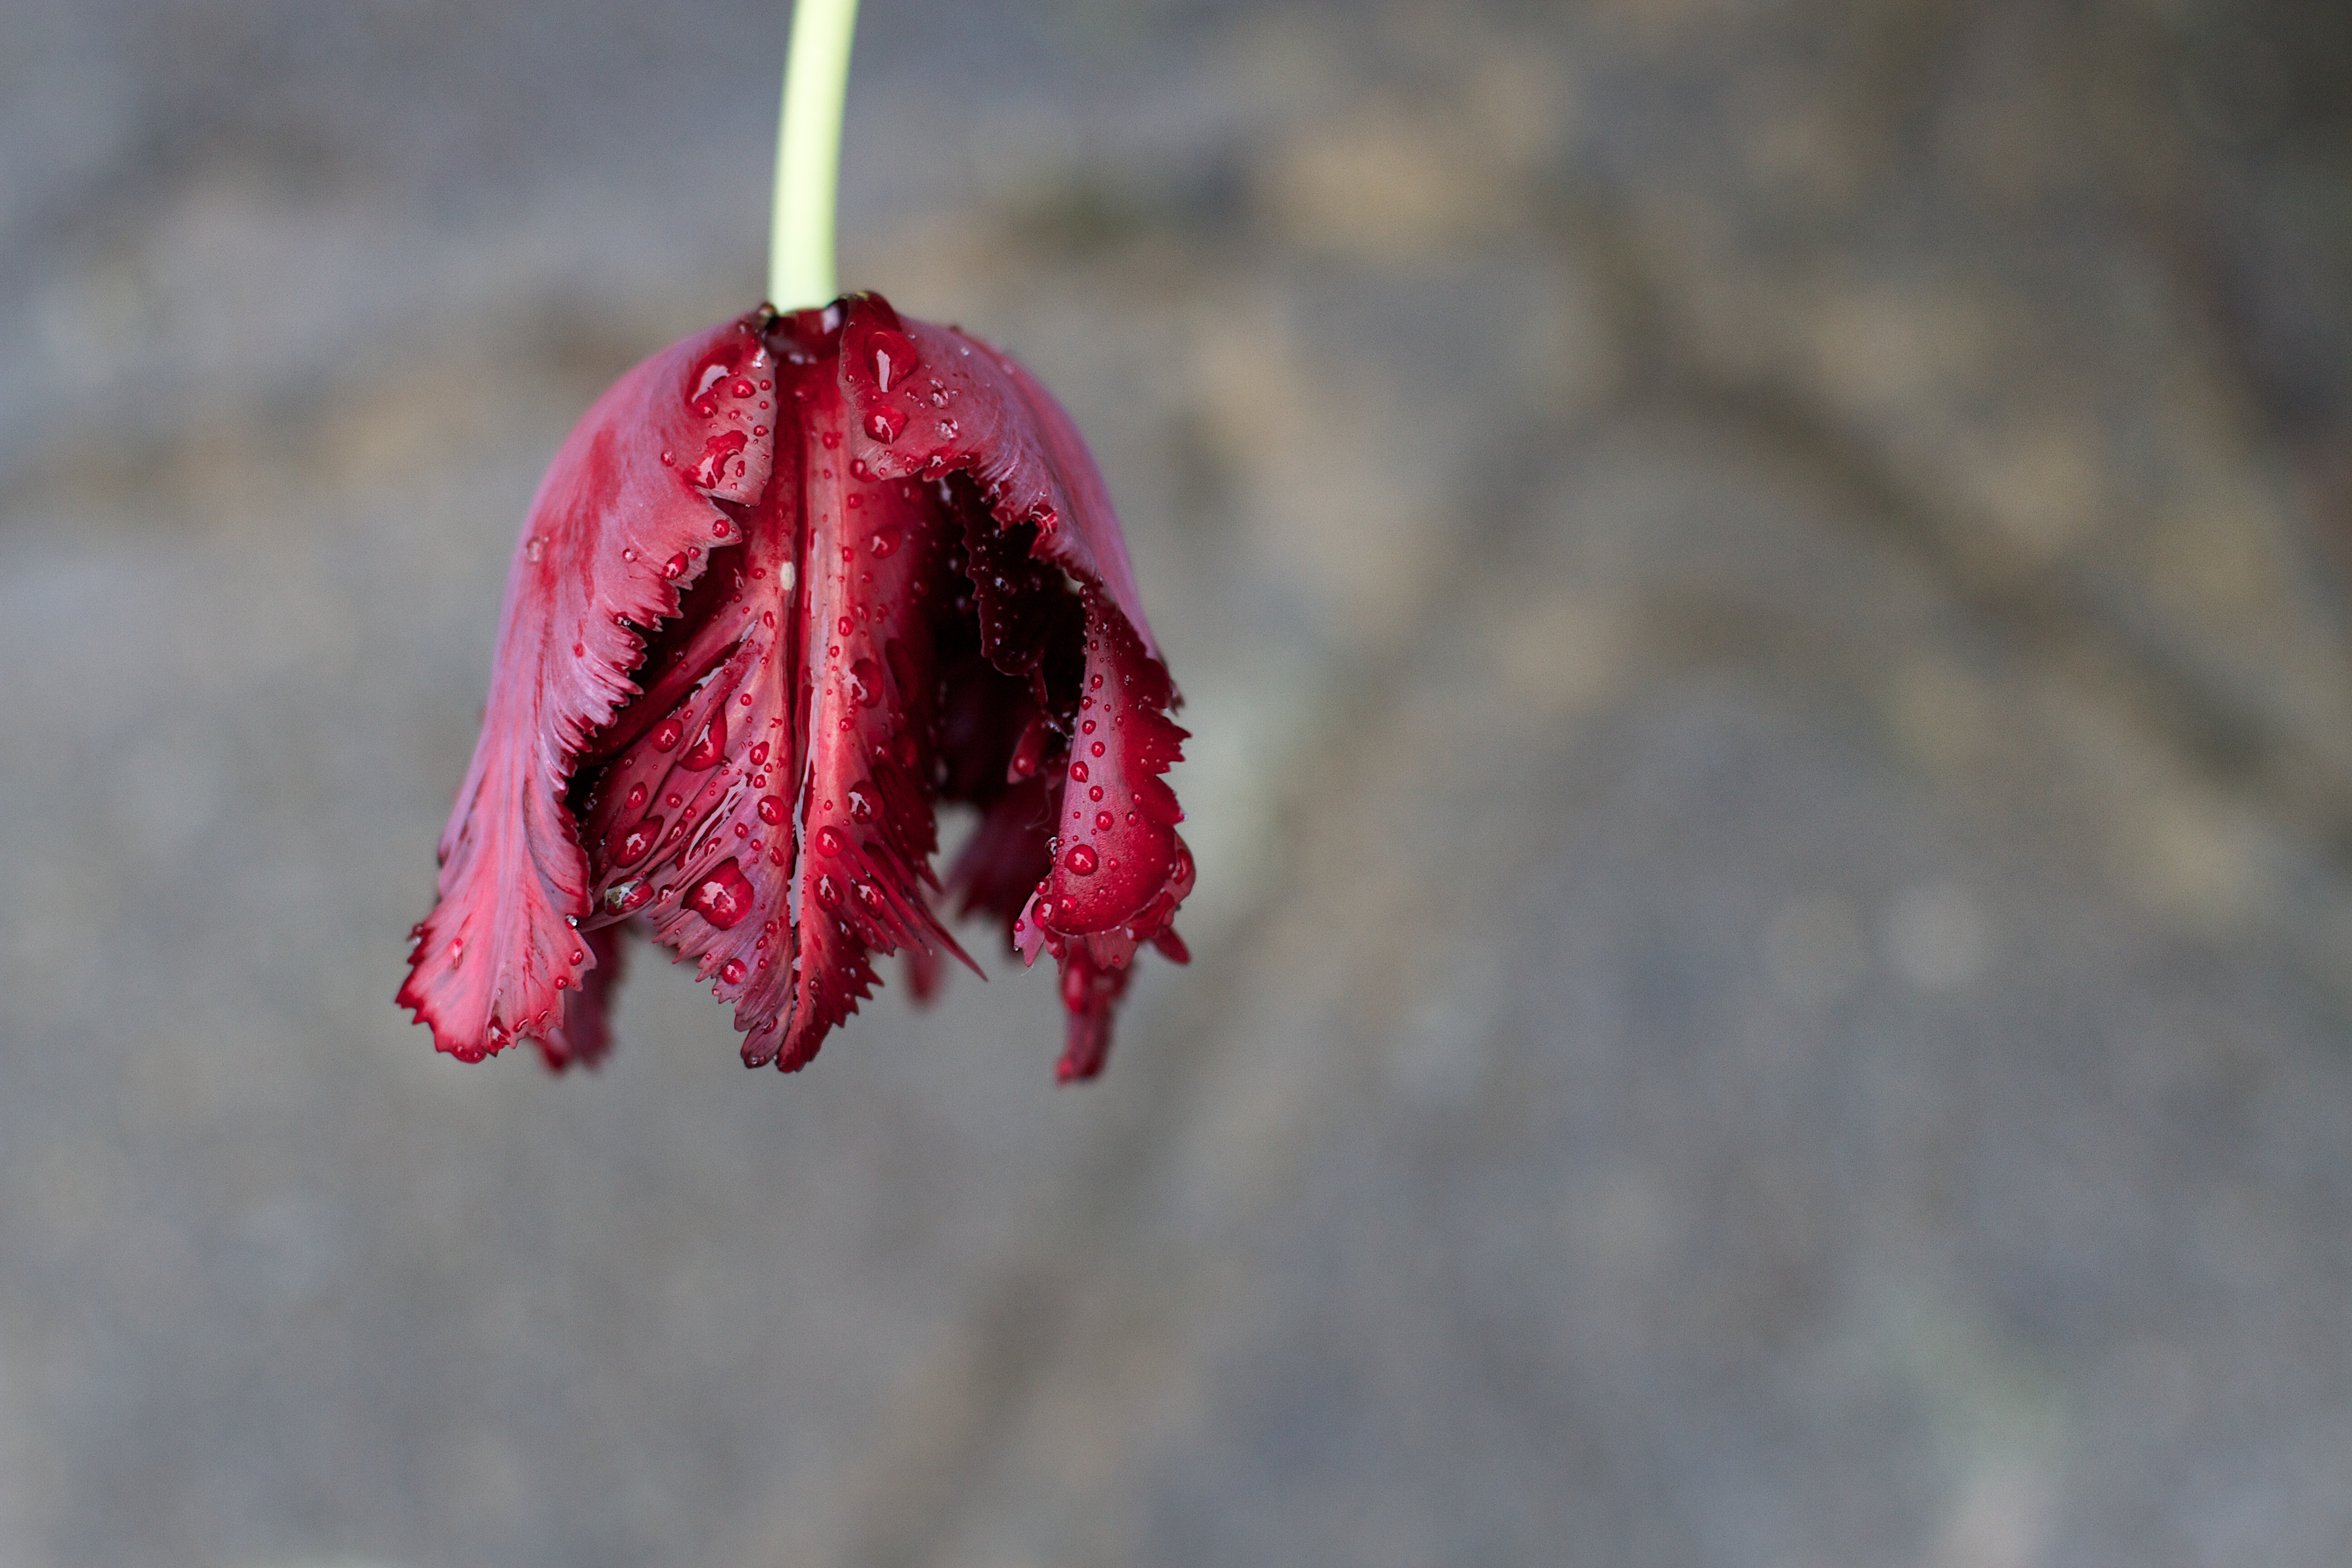
blossom, plant, photography, leaf, flower, petal, frost, red, flora, close up, organ, 2014365, macro photography, flowering plant, land plant